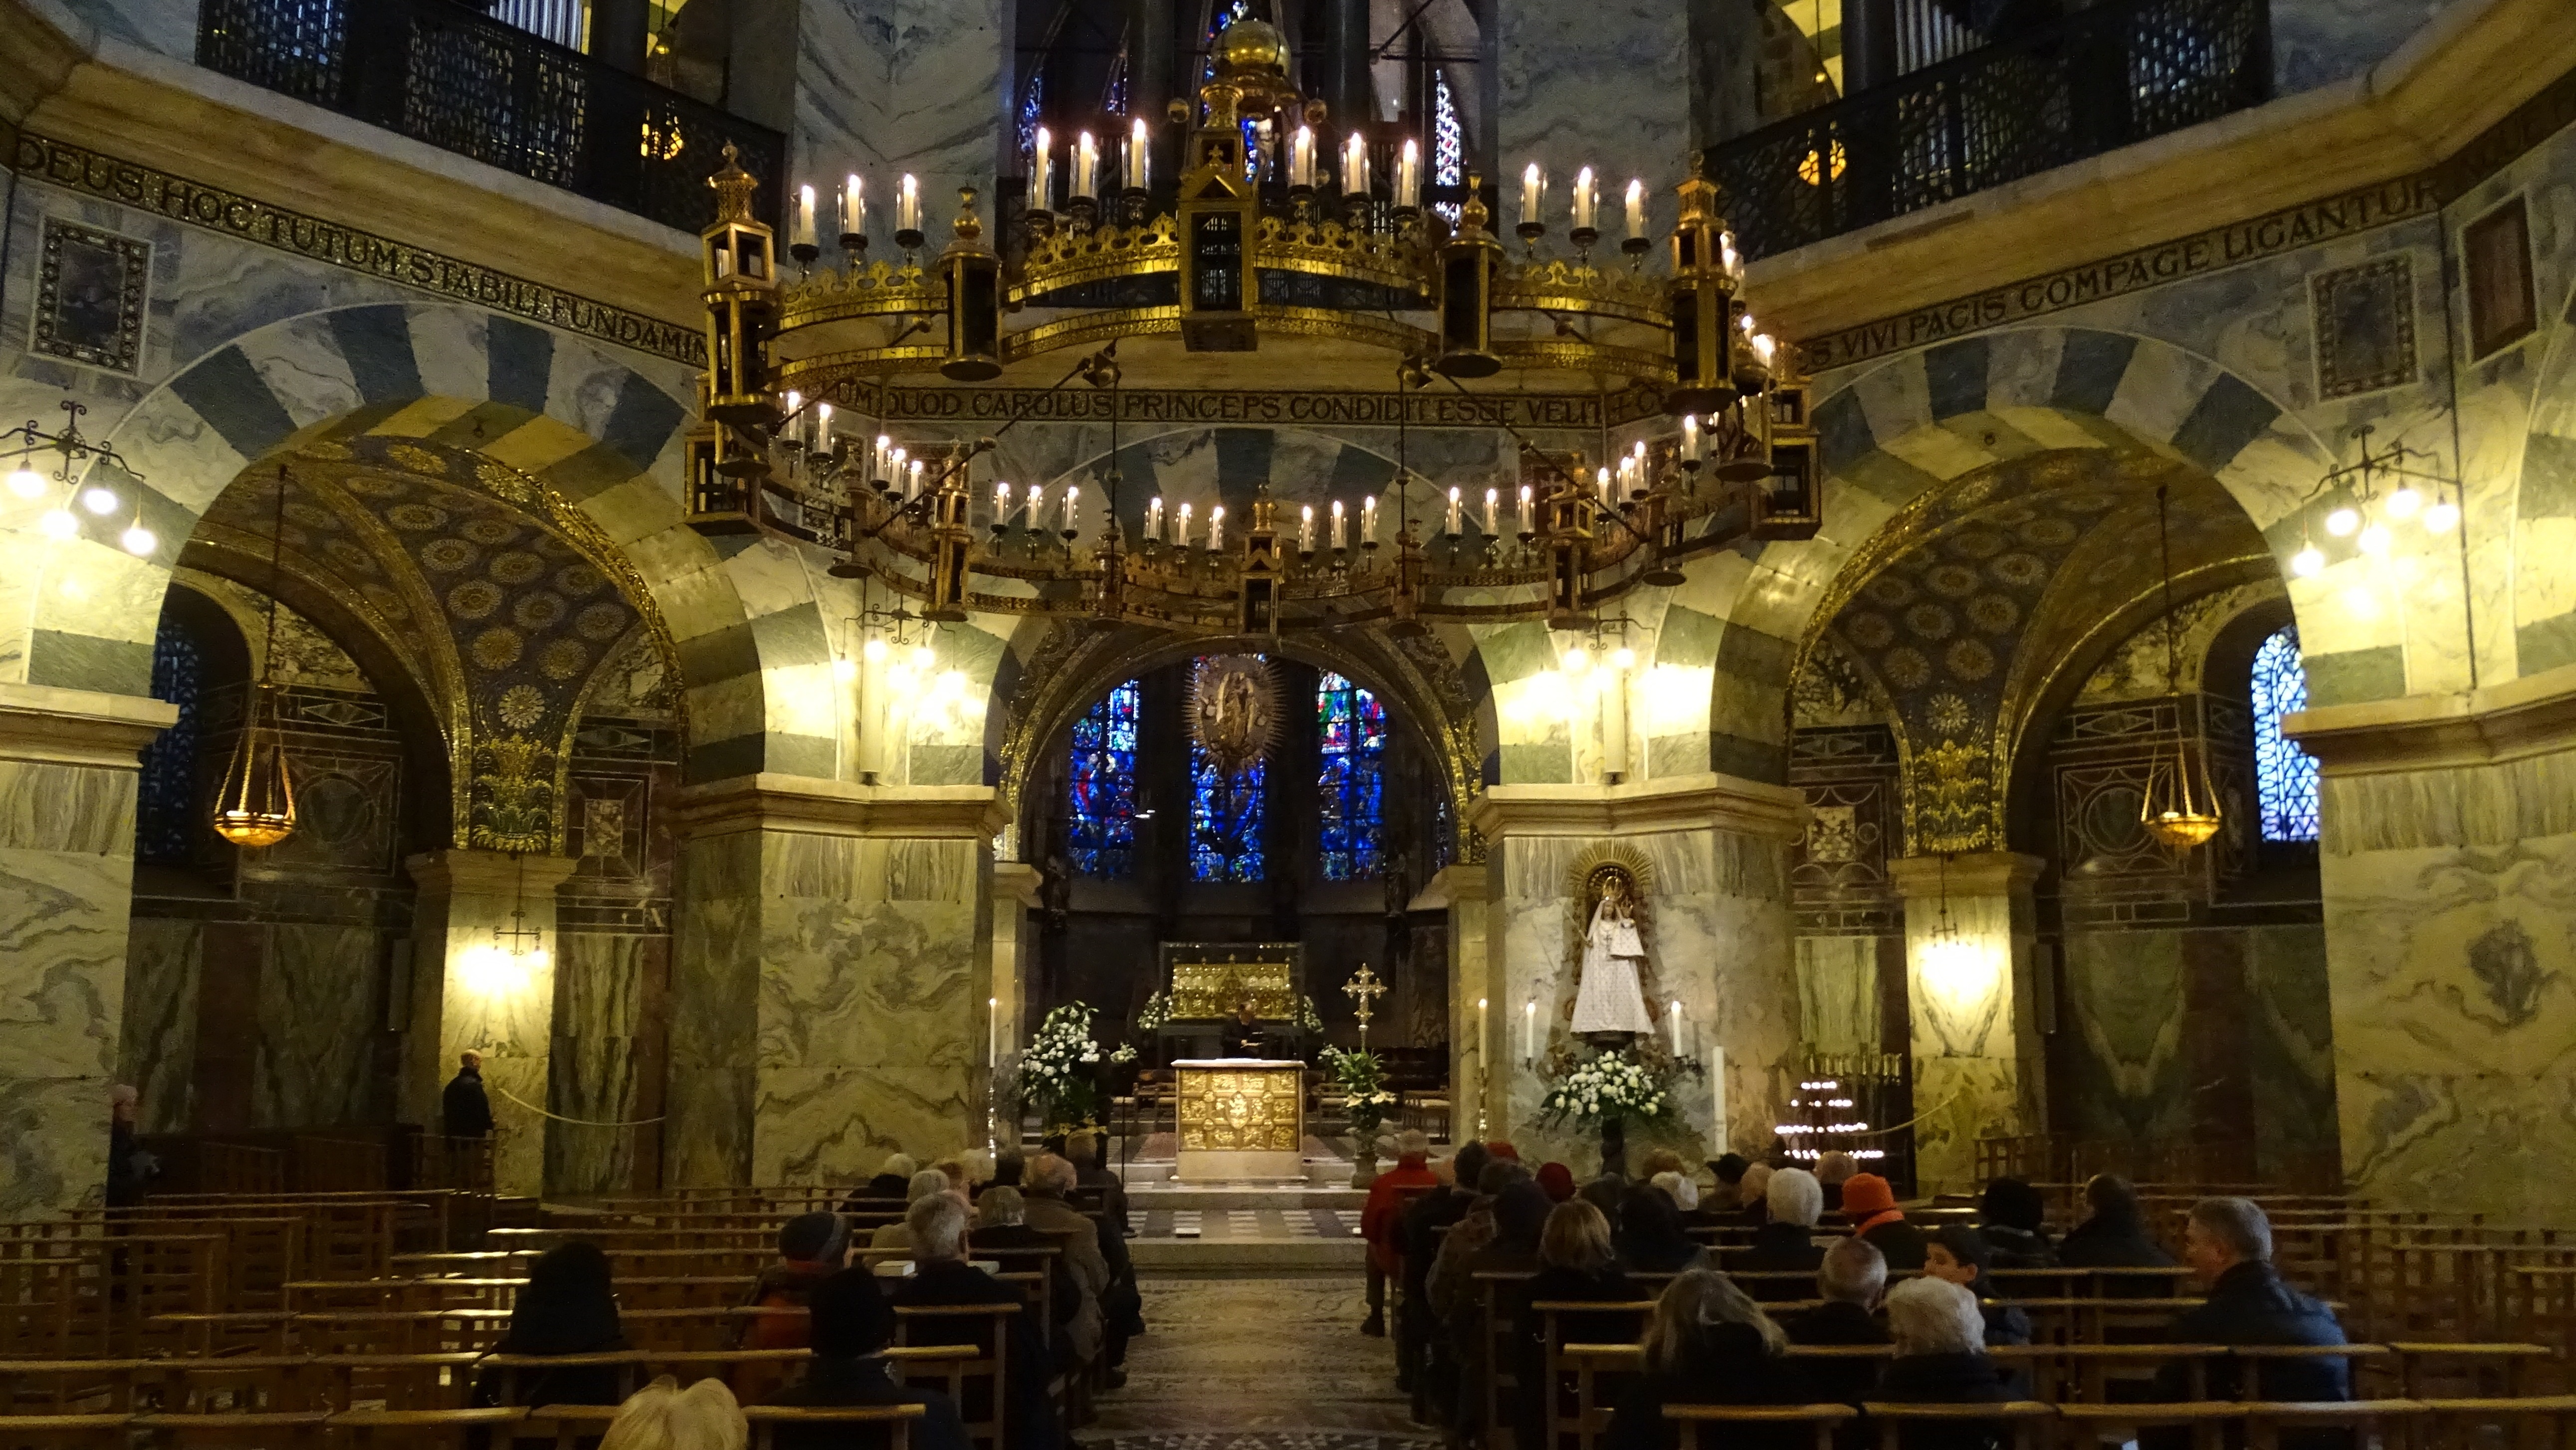
building, palace, church, cathedral, chapel, place of worship, world heritage, old town, altar, monastery, shrine, germany, synagogue, basilica, dom, historically, aachen